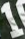
Number: 1